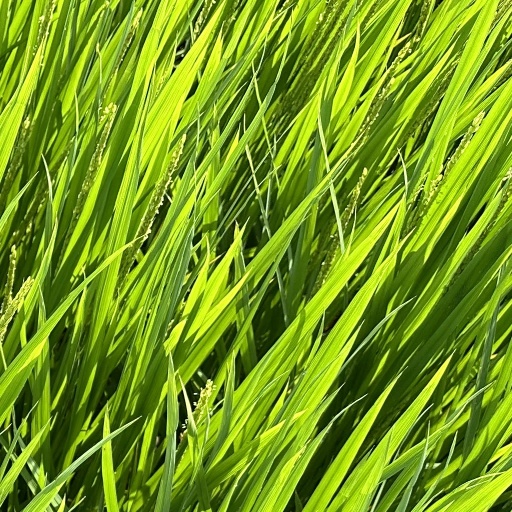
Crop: rice